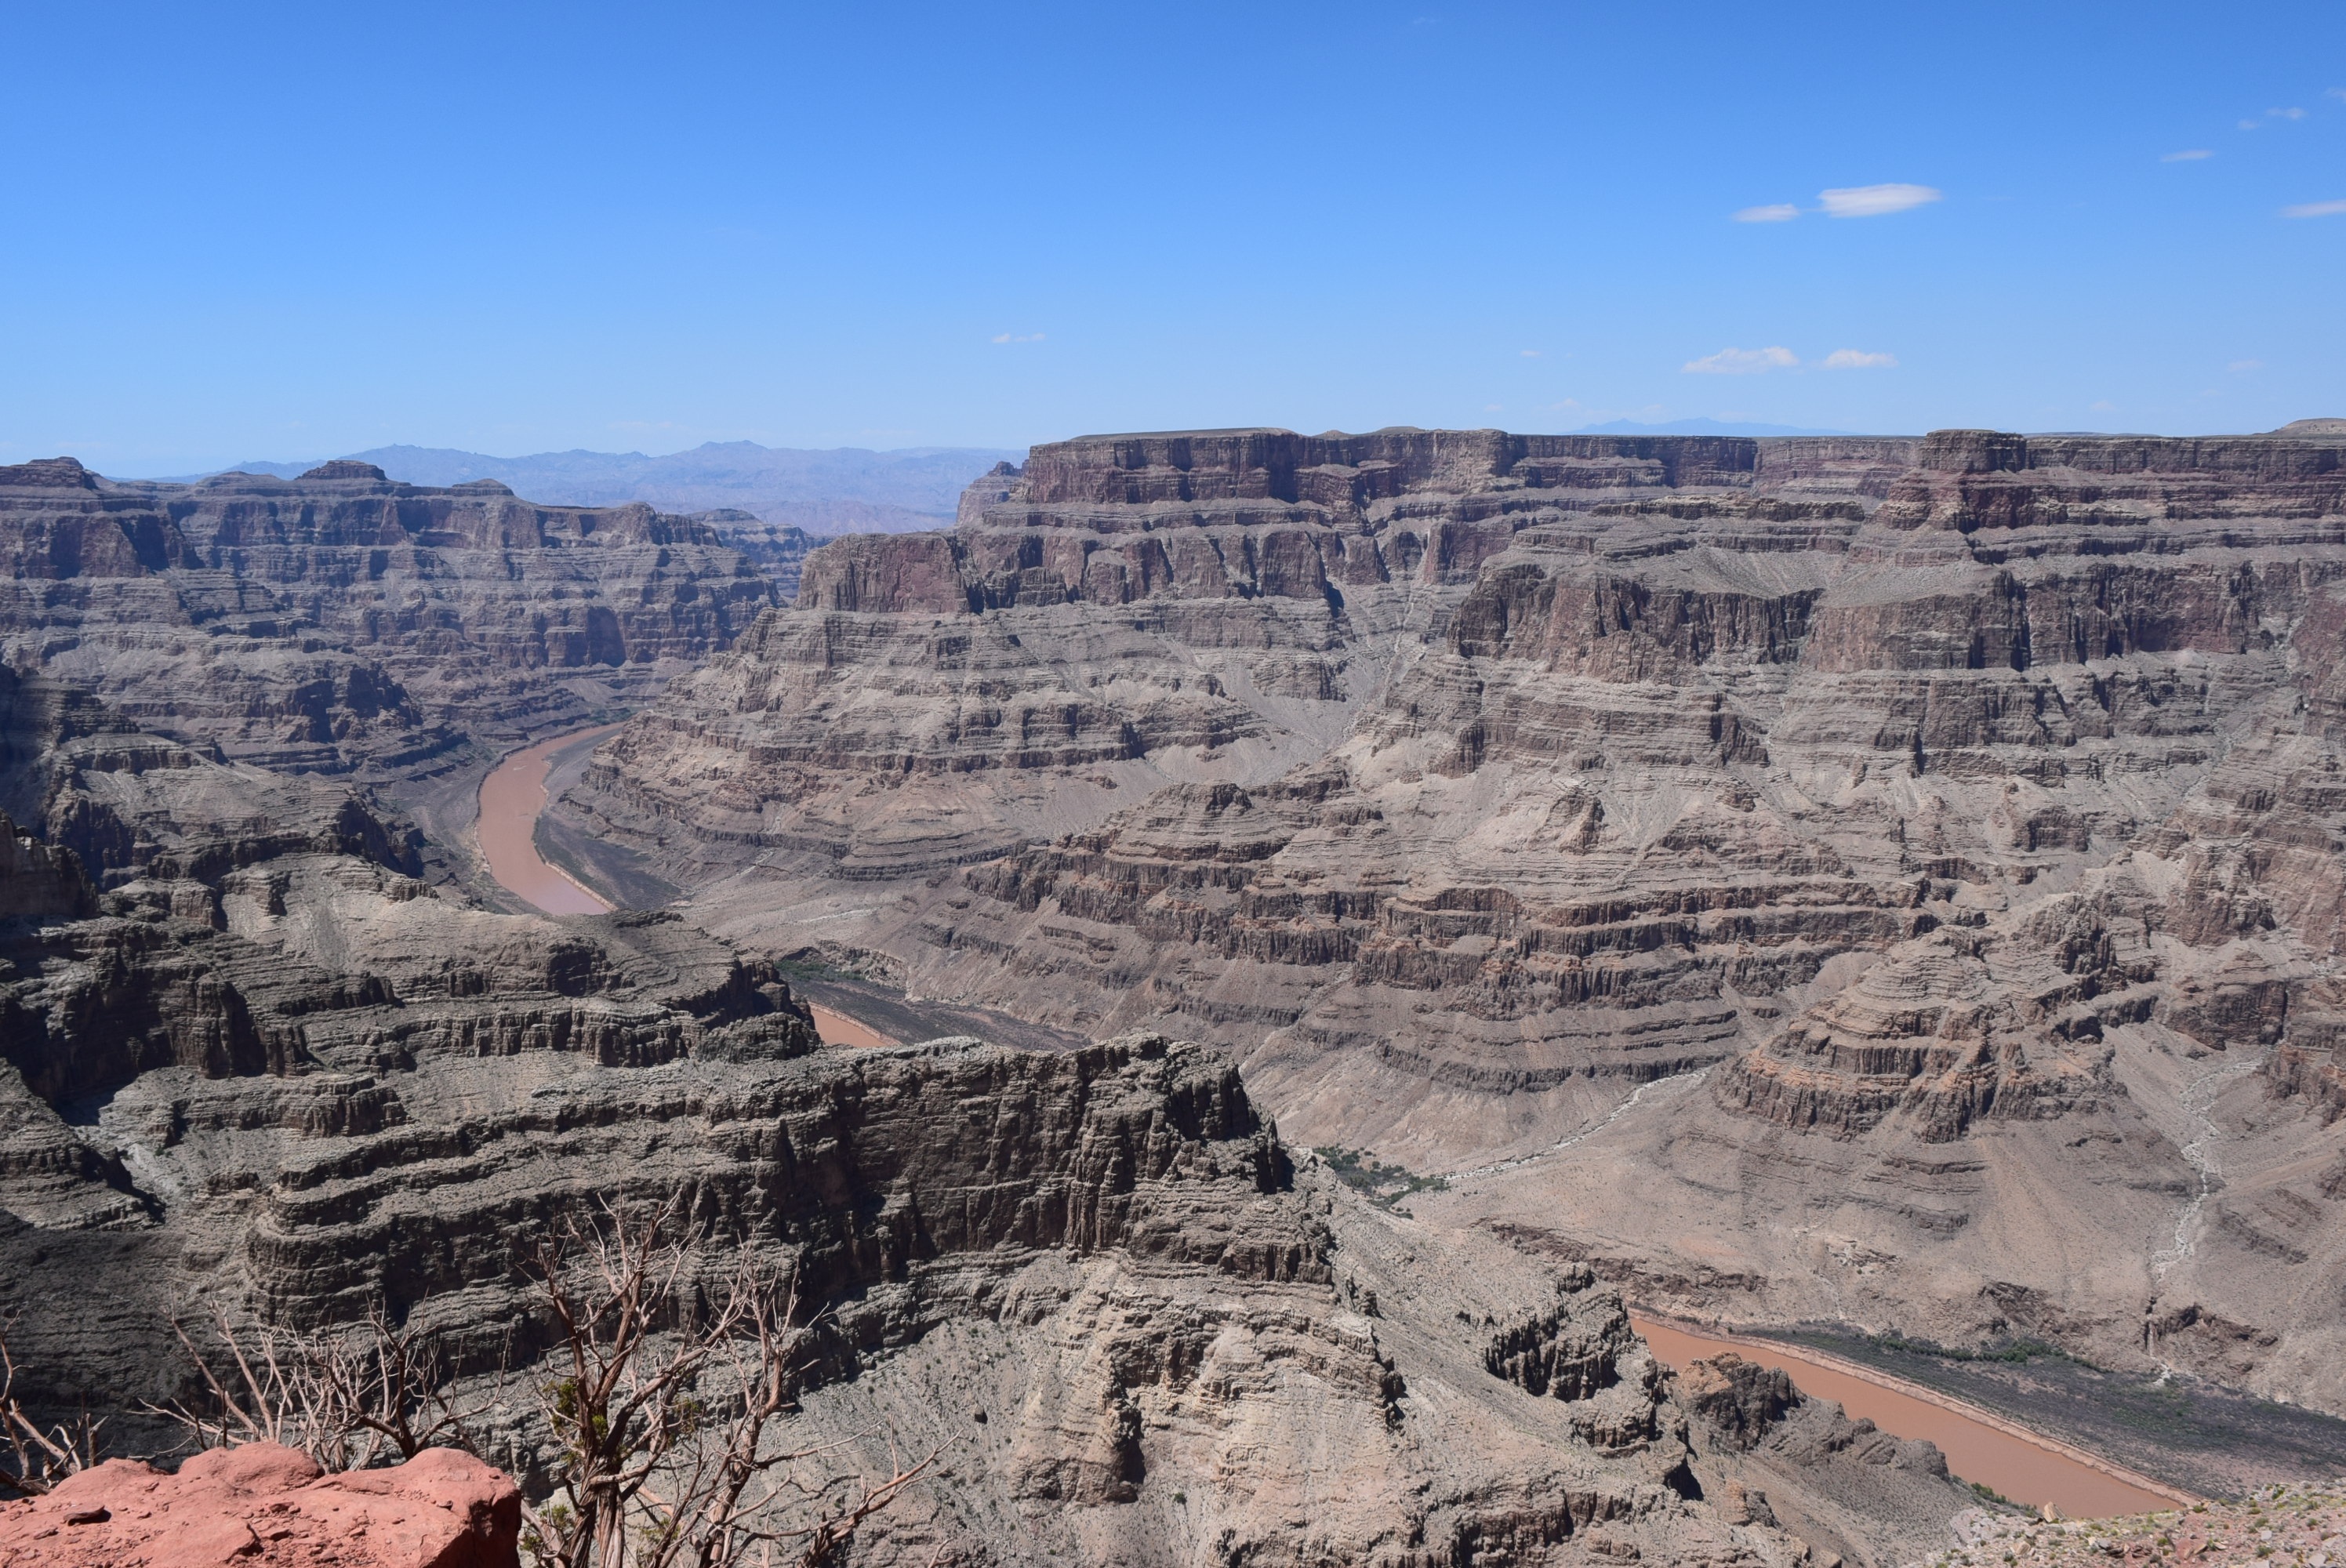
landscape, sky, travel, formation, tranquility, paradise, peace, ride, canyon, trip, terrain, national park, life, united states, clouds, geology, badlands, plateau, wadi, landform, geographical feature